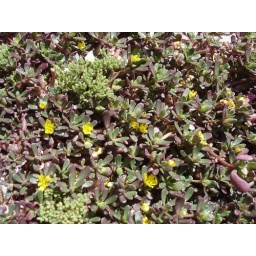
The yellow blossoms of the purslane plant are open only in the morning.